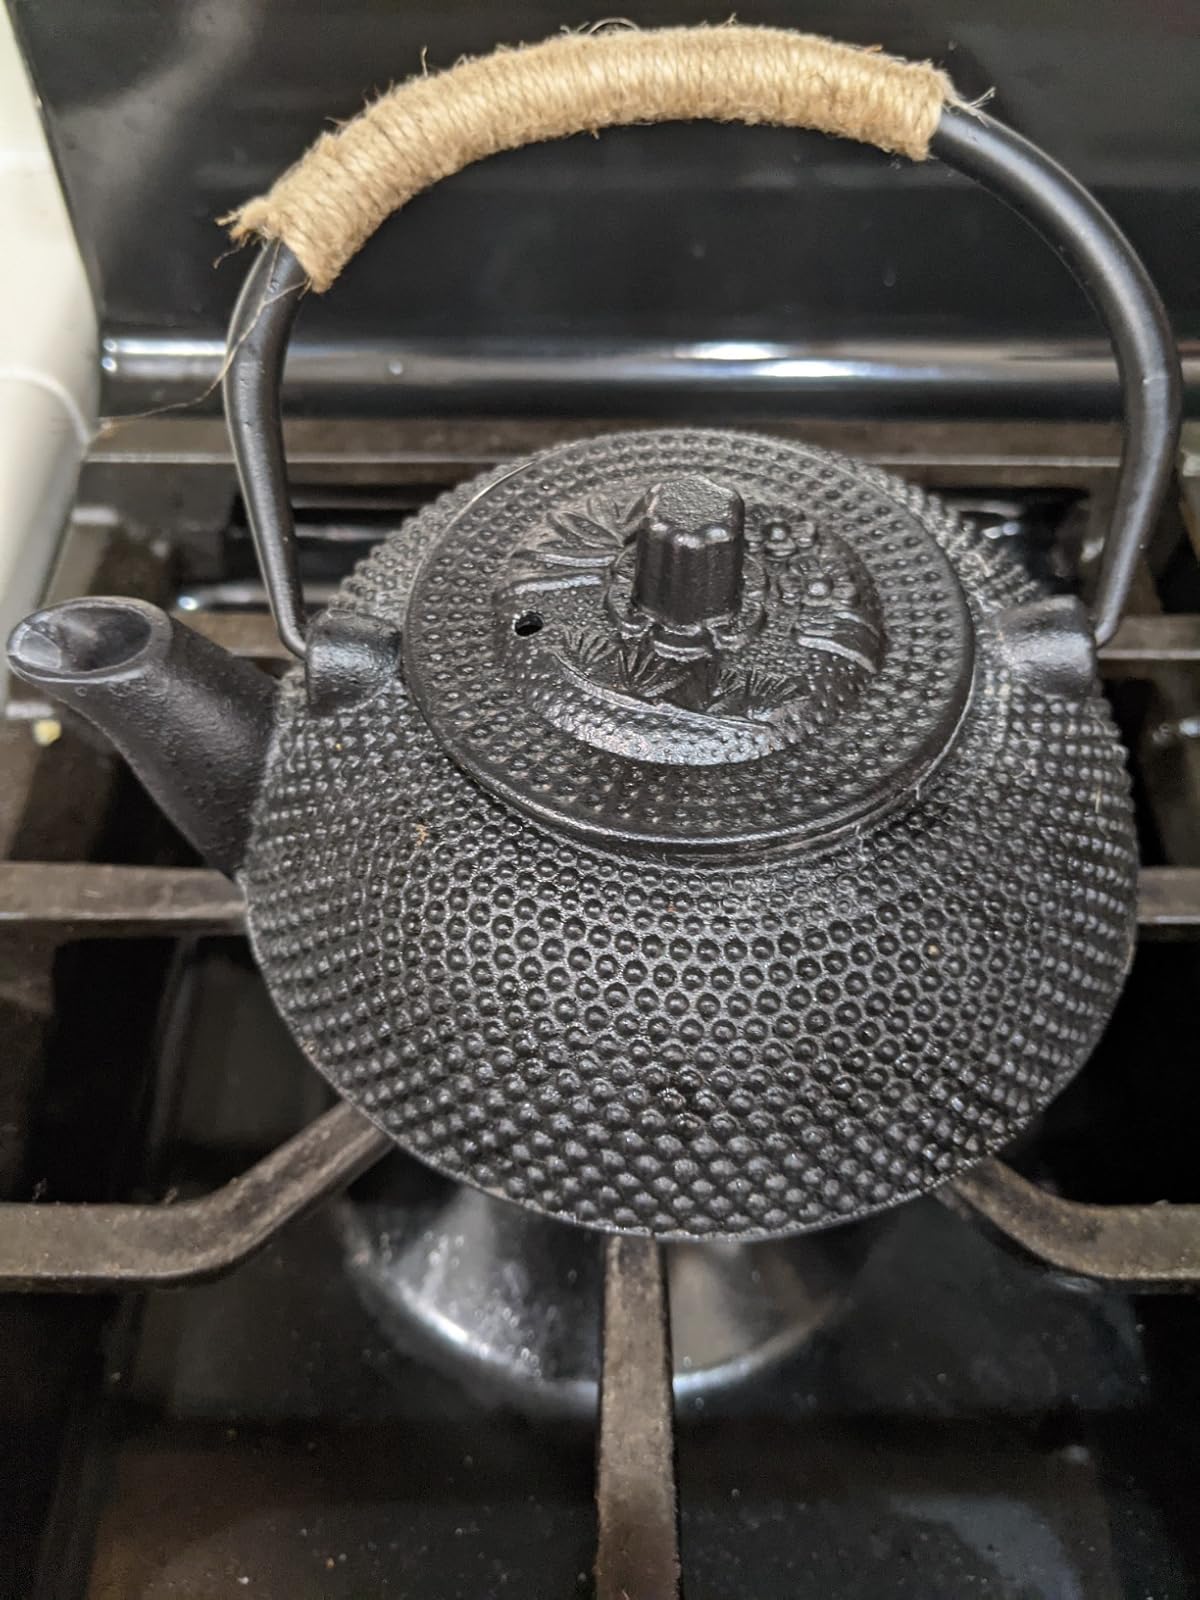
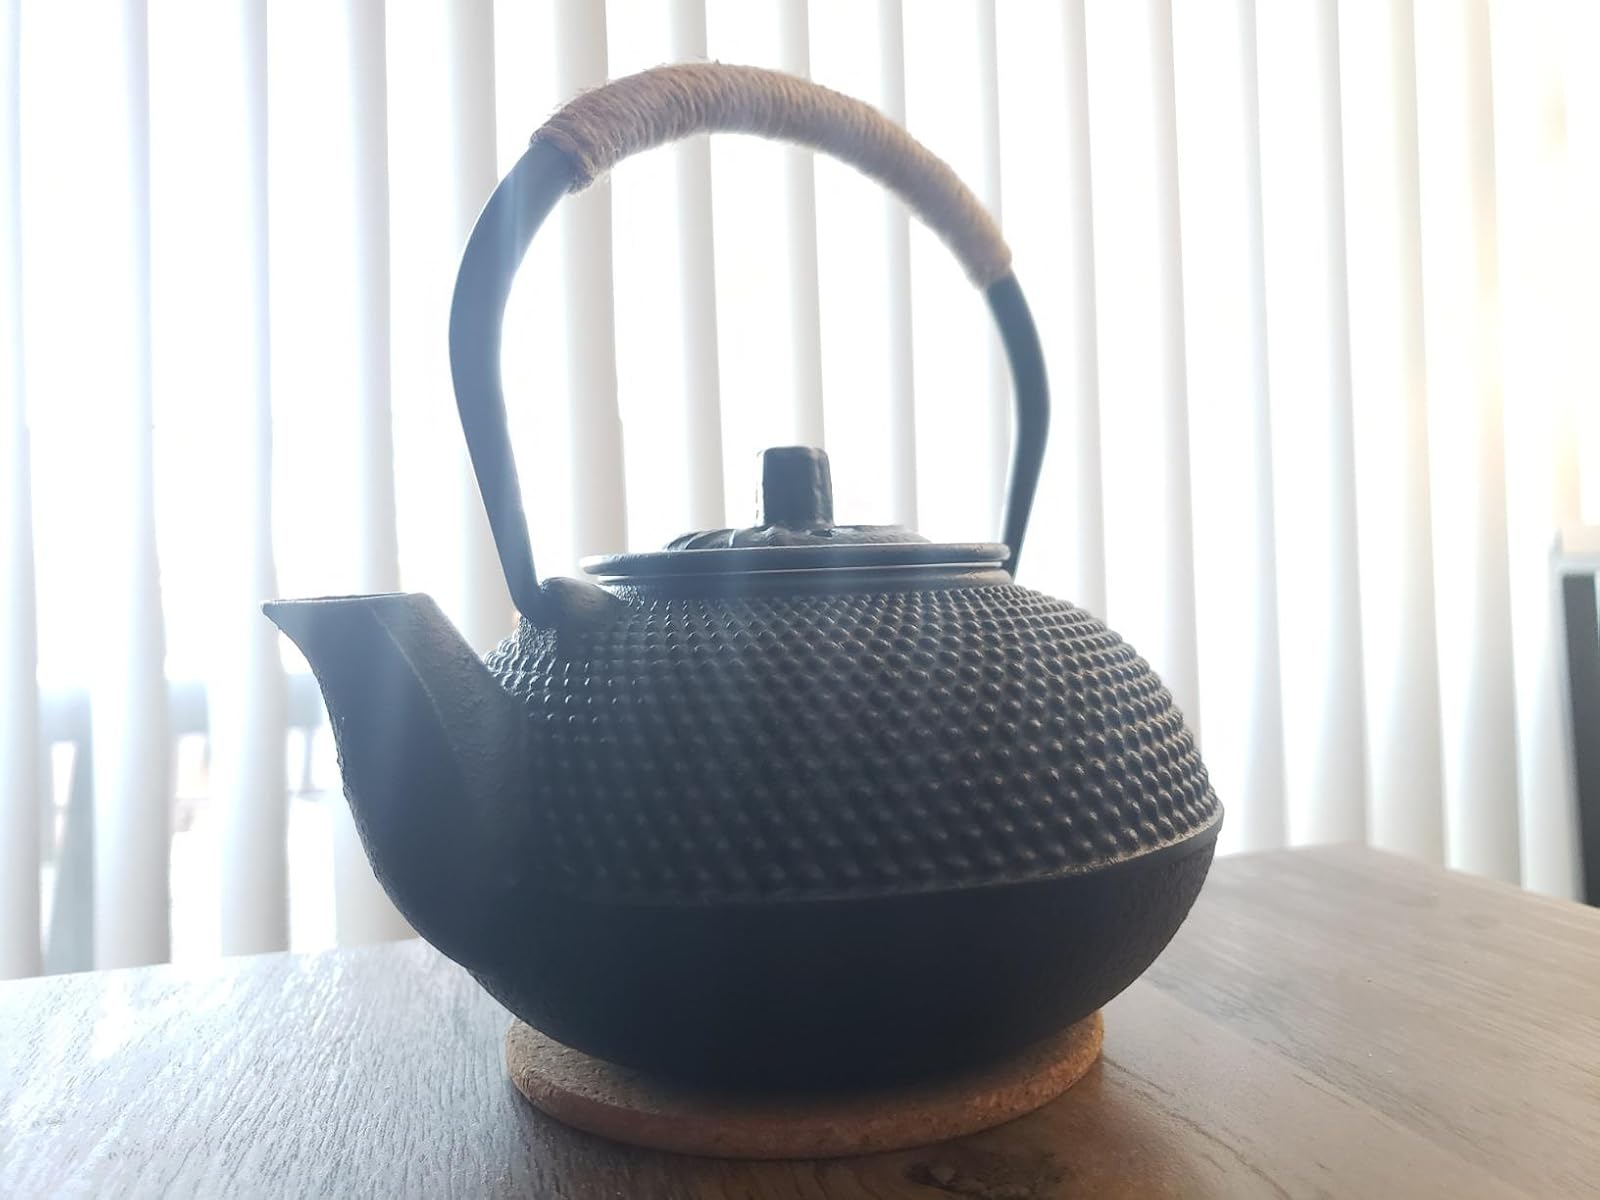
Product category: items_kettle
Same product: yes